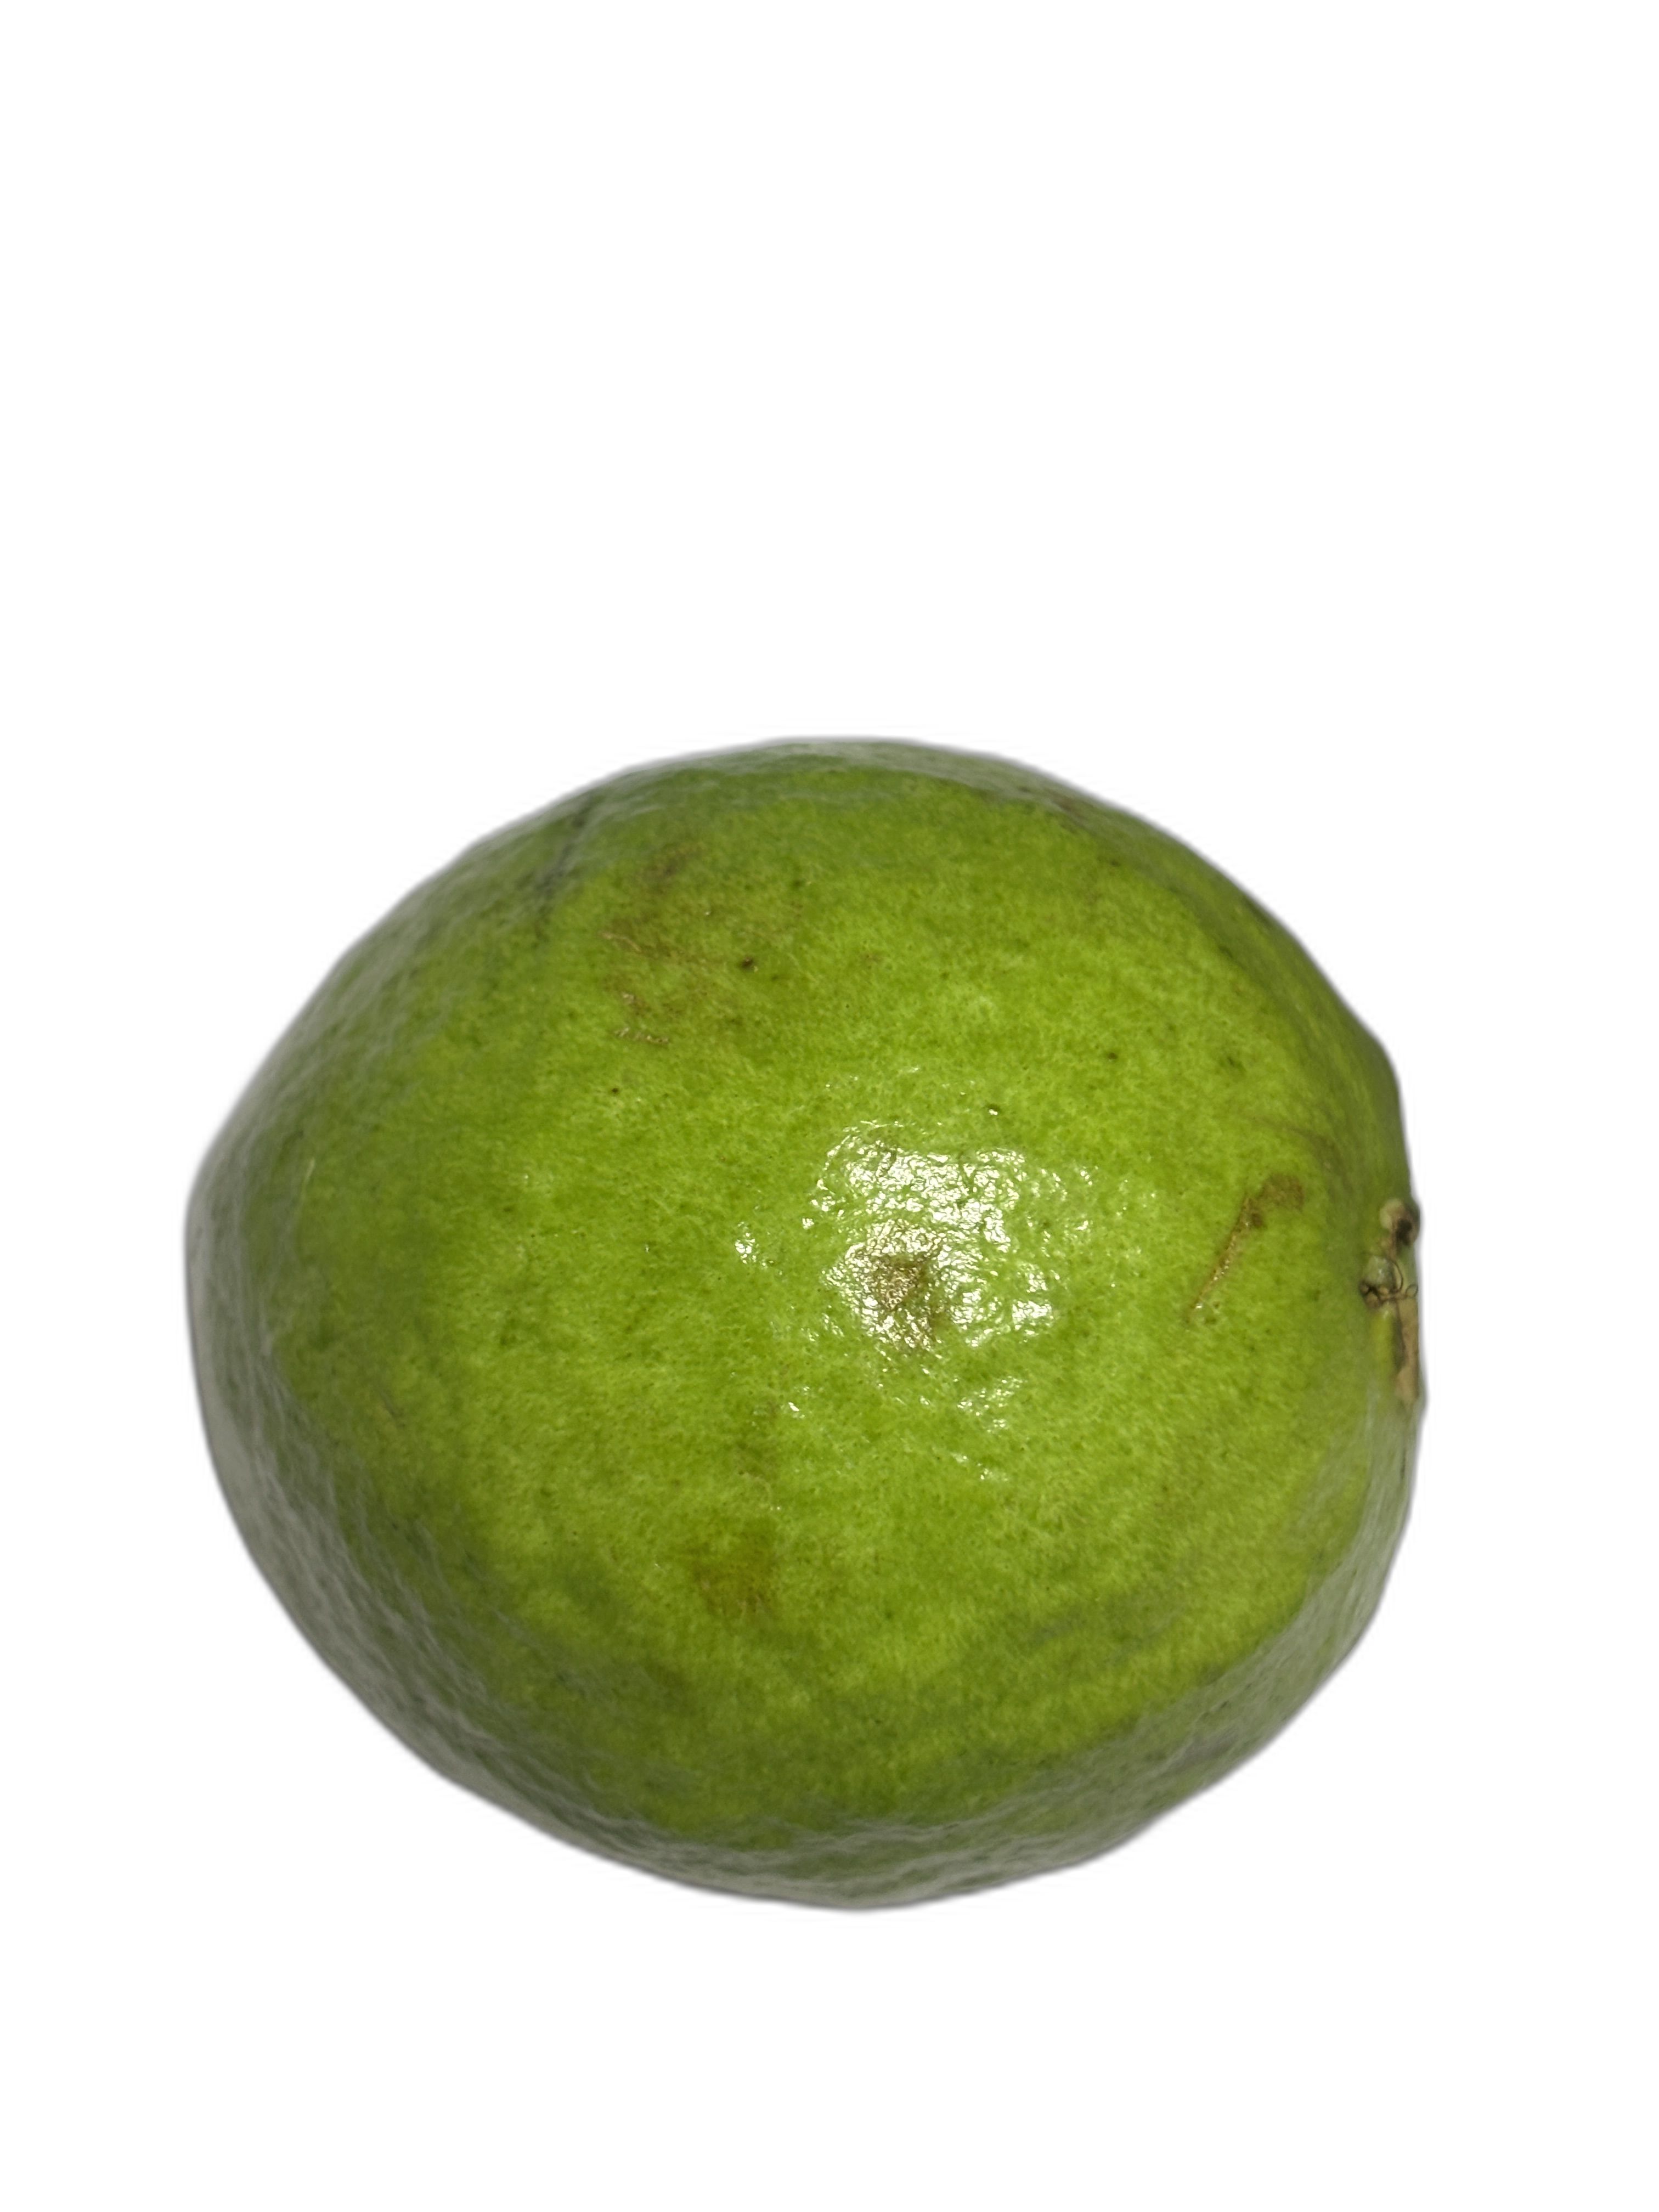
Plant part: fruit
Disease: Healthy